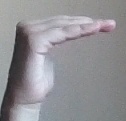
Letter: haa